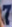
Number: 7